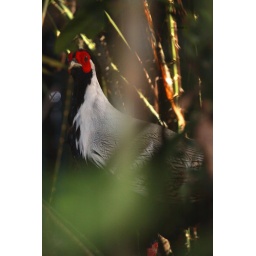
A male Silver Pheasant ( Lophura nycthemera )browsing the forest floor in Kenyir.